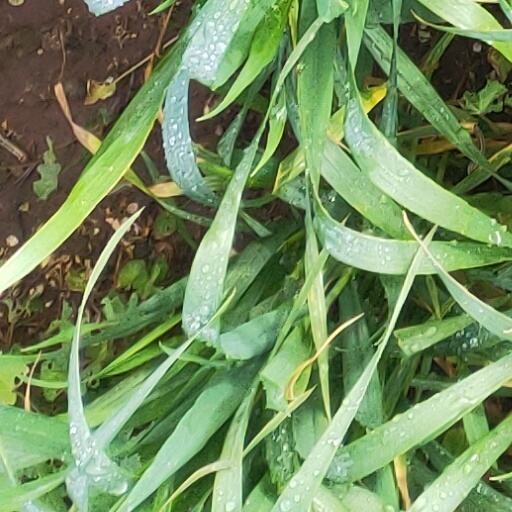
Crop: wheat